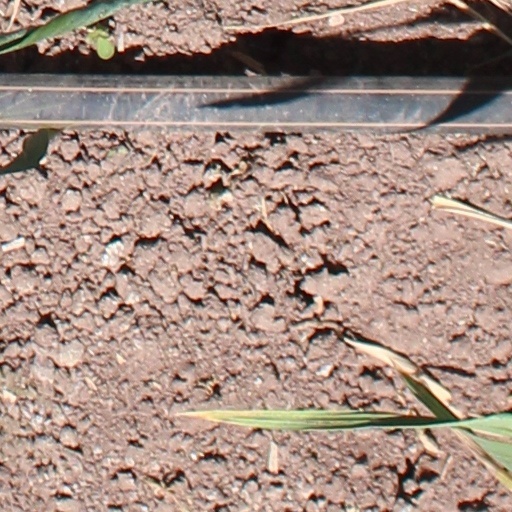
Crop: wheat